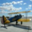
Label: airplane